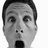
Emotion: surprise